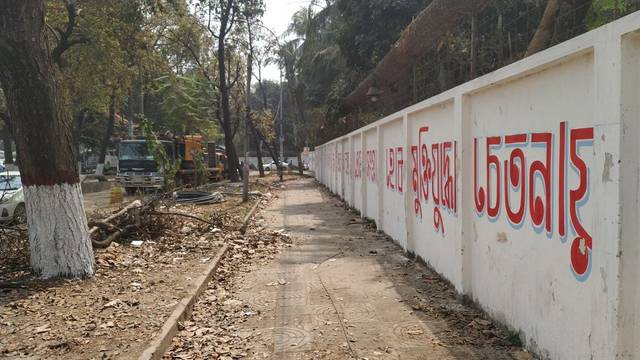
Region: Bangladesh
Coordinates: 23.732, 90.395